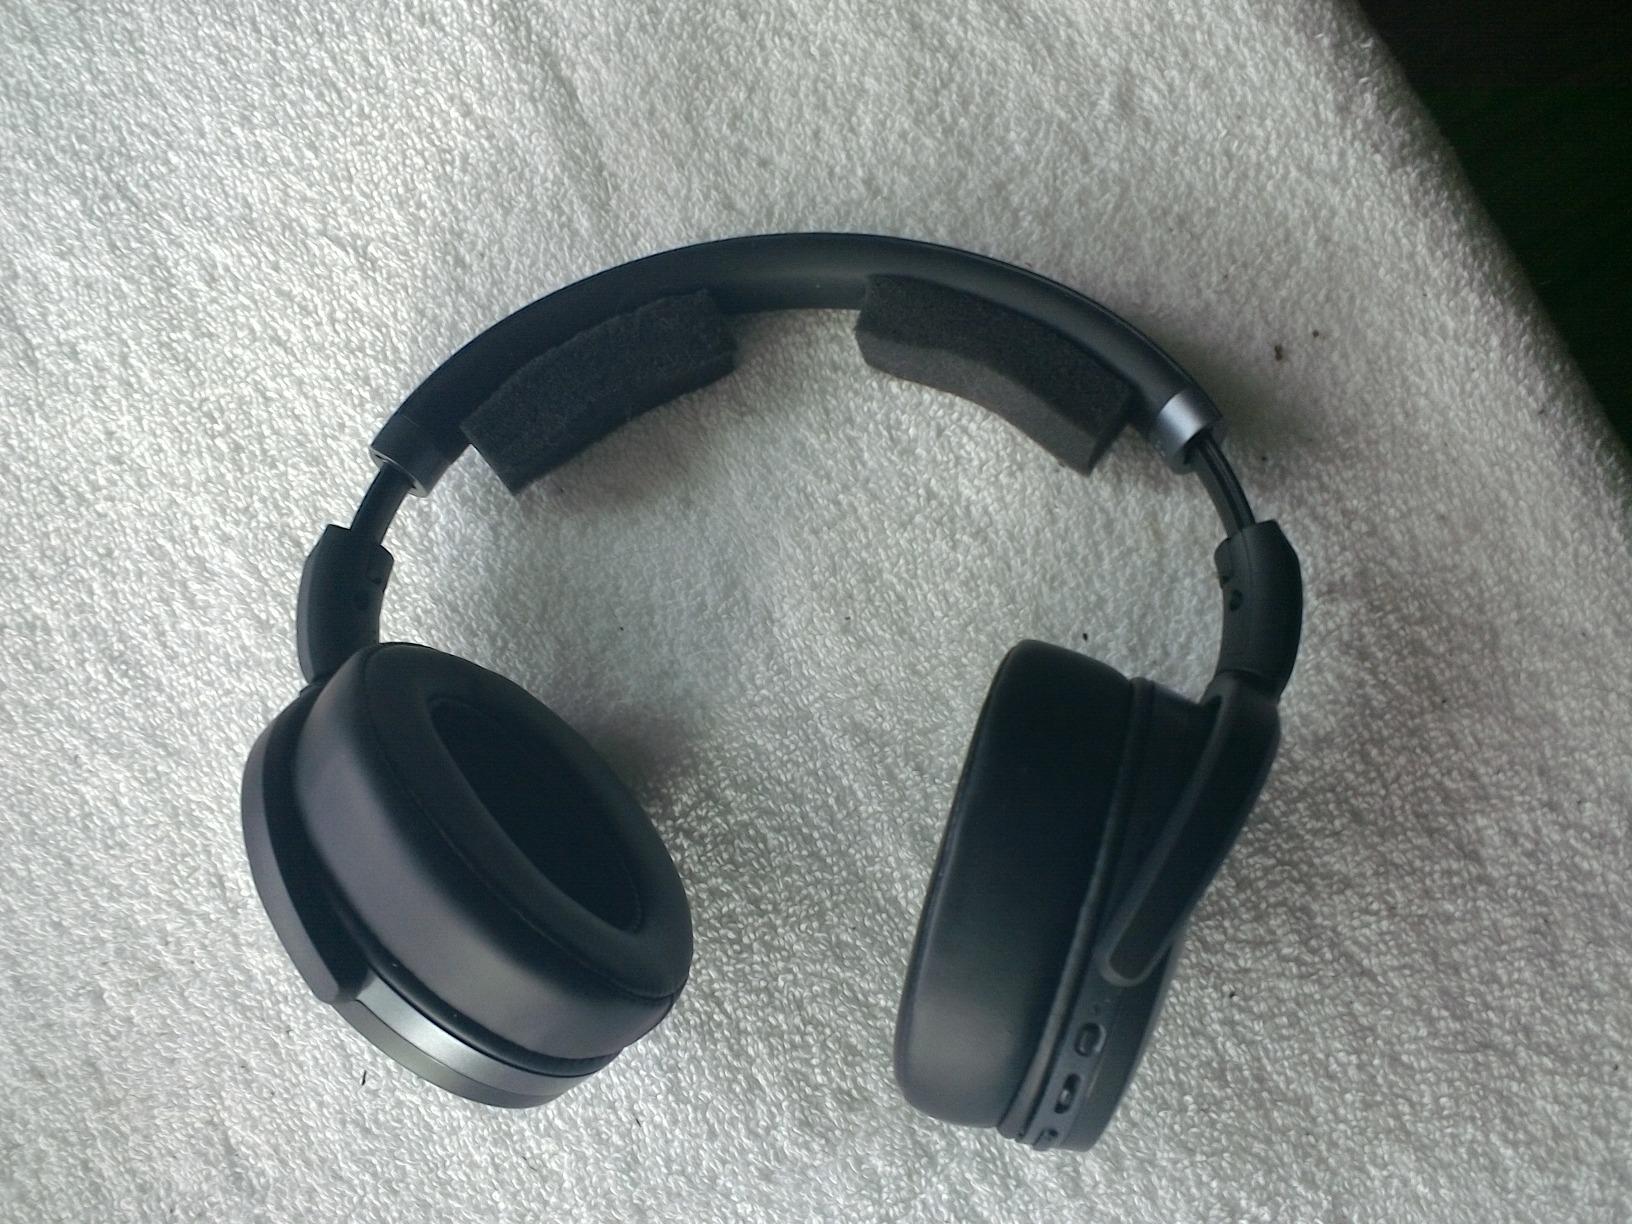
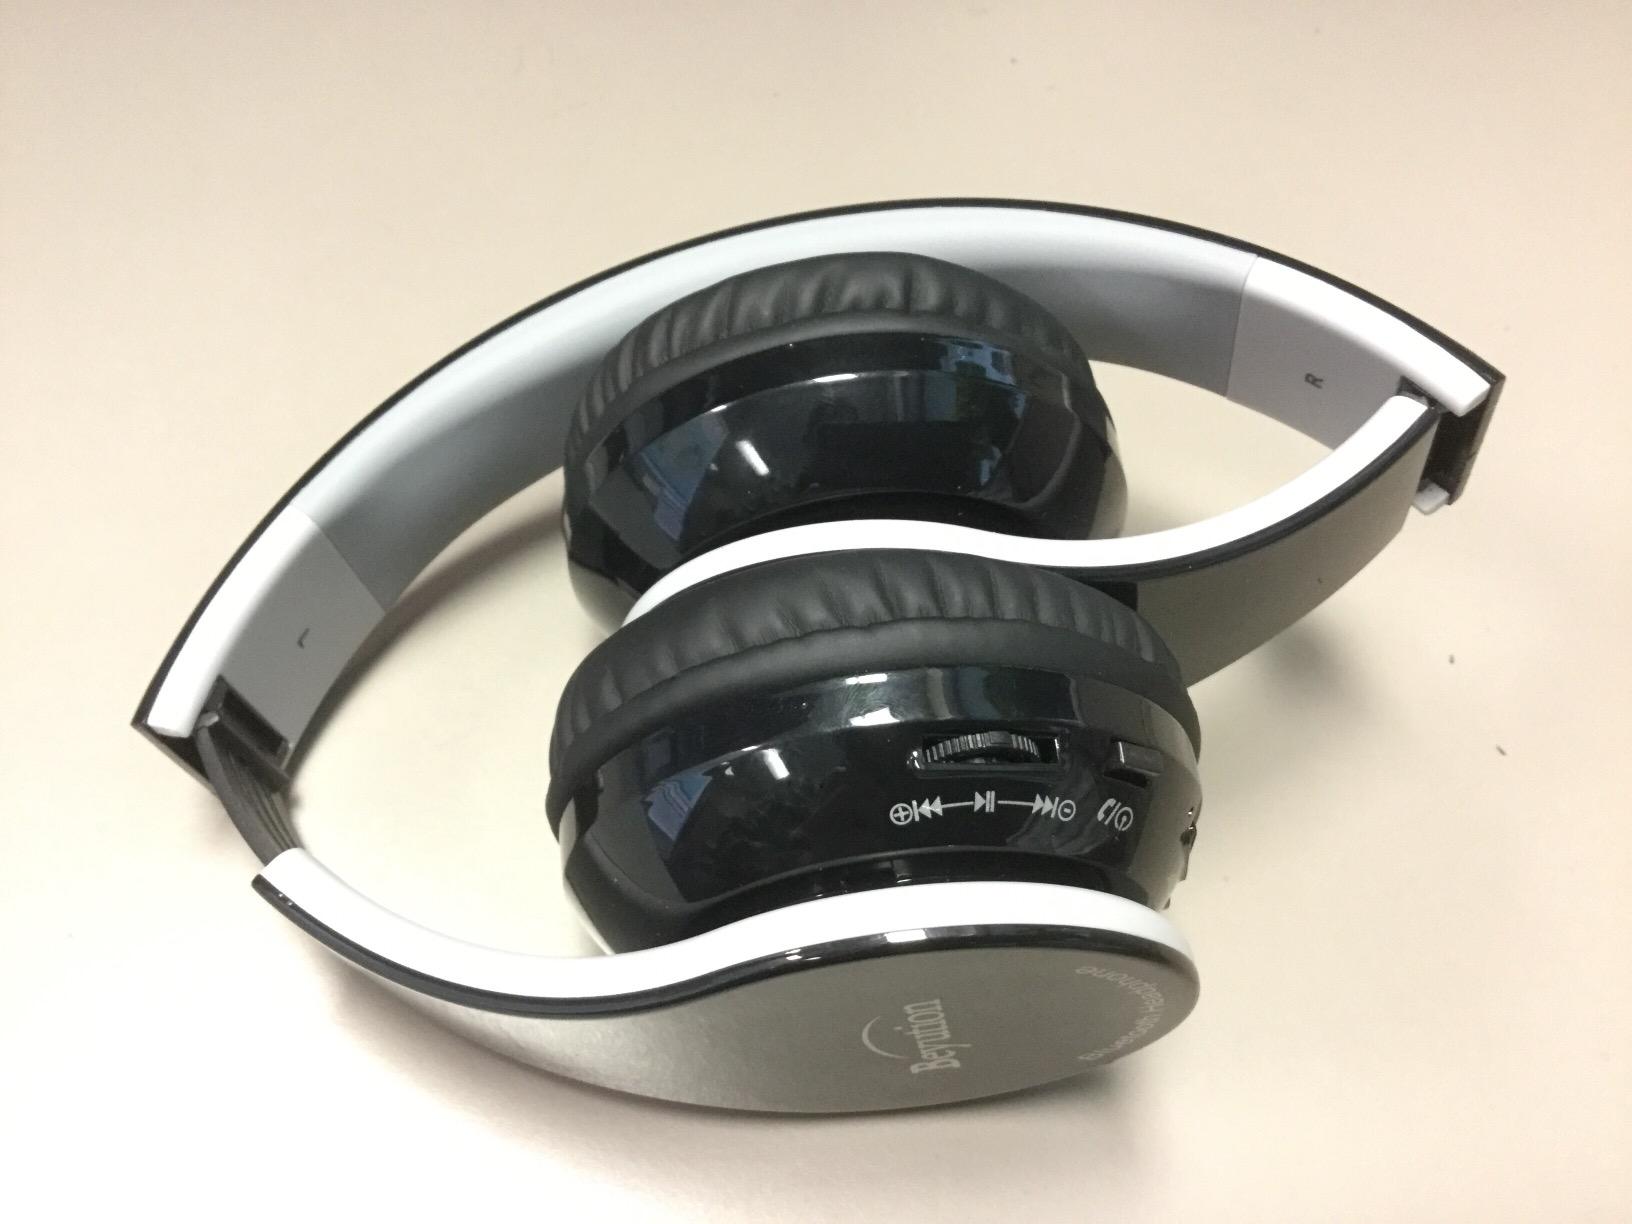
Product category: headphones
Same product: no